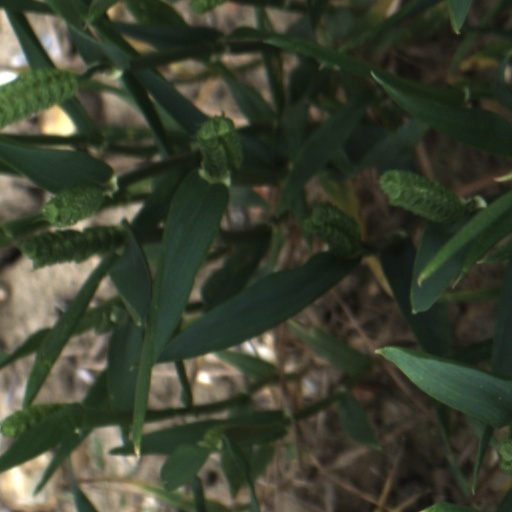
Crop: wheat